Young adult romance literature

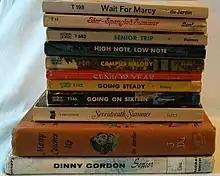
Selection of popular YA romance novels

The success of "Seventeenth Summer" by Maureen Daly, published in 1942, is generally acknowledged as the impetus for romance novels specifically written for teenage girls, although Daly considered her novel to be written for adults. Young adult romance novels were referred to as "junior novels" and sometimes "malt shop novels". Popular authors were Anne Emery, Rosamond du Jardin, Betty Cavanna, Janet Lambert, Lenora Mattingly Weber, and Mary Stolz.